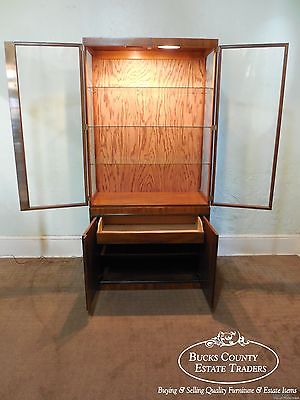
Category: cabinet